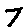
Label: 7